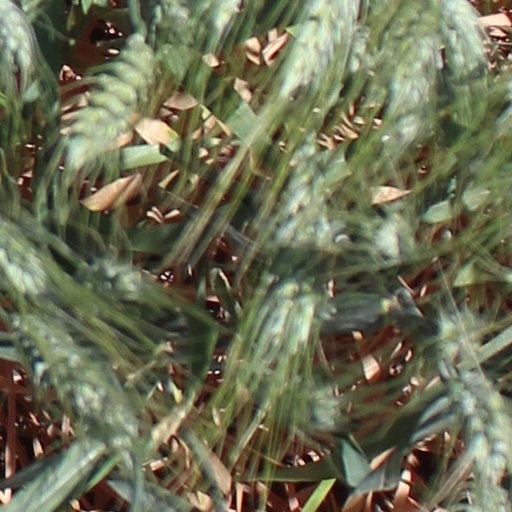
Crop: wheat